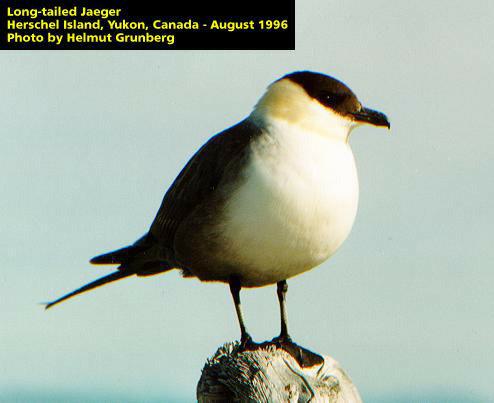
A photo of a long tailed jaeger